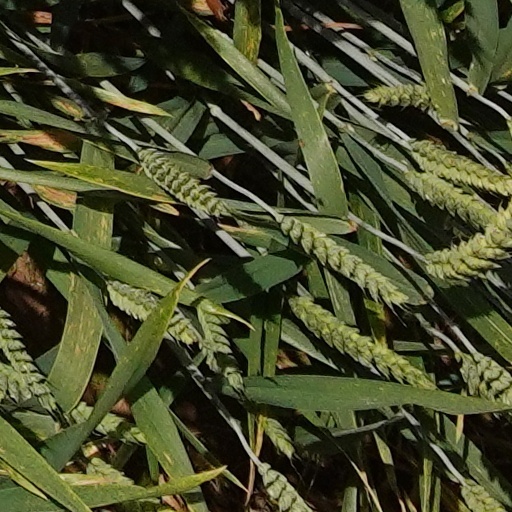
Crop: wheat